Scouting and Guiding in El Salvador

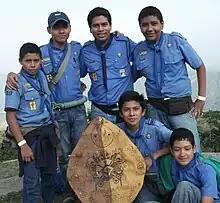
First participation abroad by the Mayan Pantheon Scout Group

Scouting and Guiding in El Salvador is served by two groups. Founded in 1944, the "Girl Guide Association of El Salvador" became an associate member of the World Association of Girl Guides and Girl Scouts in 1949 and a full member in 1960. The Asociación de Scouts de El Salvador was founded in 1938 and became a member of the World Organization of the Scout Movement in 1940.